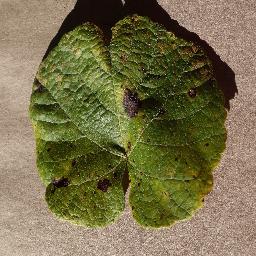
Label: Grape___Leaf_blight_(Isariopsis_Leaf_Spot)